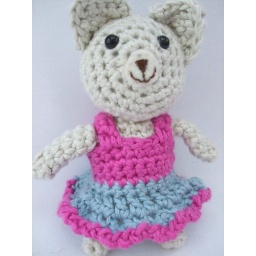
Kitten in a pink dress